Aralar Range

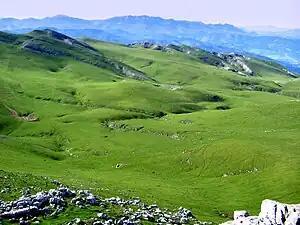
Alotza meadows and Aizkorri in the background

The range is mountainous with large limestone massifs (formations resulting from movement of the Earth's crust into faults and flexures). This is typical of the Basque region. The range has a karstic lithological appearance, i.e. parts of the calcareous (calcium carbonate, limestone) rock outcrops have been dissolved away in water. Left behind are limestone pavements—areas where the limestone has formed etched, pitted or fluted rock pinnacles and ridges between which are deep grooves, sinkholes or dolinas, caves, underground rivers, and gullies. An example, now open to the public, is the cavern of Mendukillo in the village of Astitz. This cracked, permeable geologic milieu has provided the perfect grounds for a wide range of mythological accounts and characters.